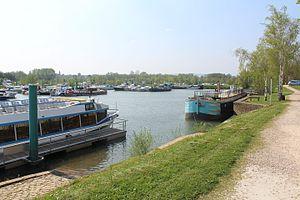
Port de Pont-de-Vaux.
Pont-de-Vaux est une commune française, située dans le département de l'Ain en région Auvergne-Rhône-Alpes.